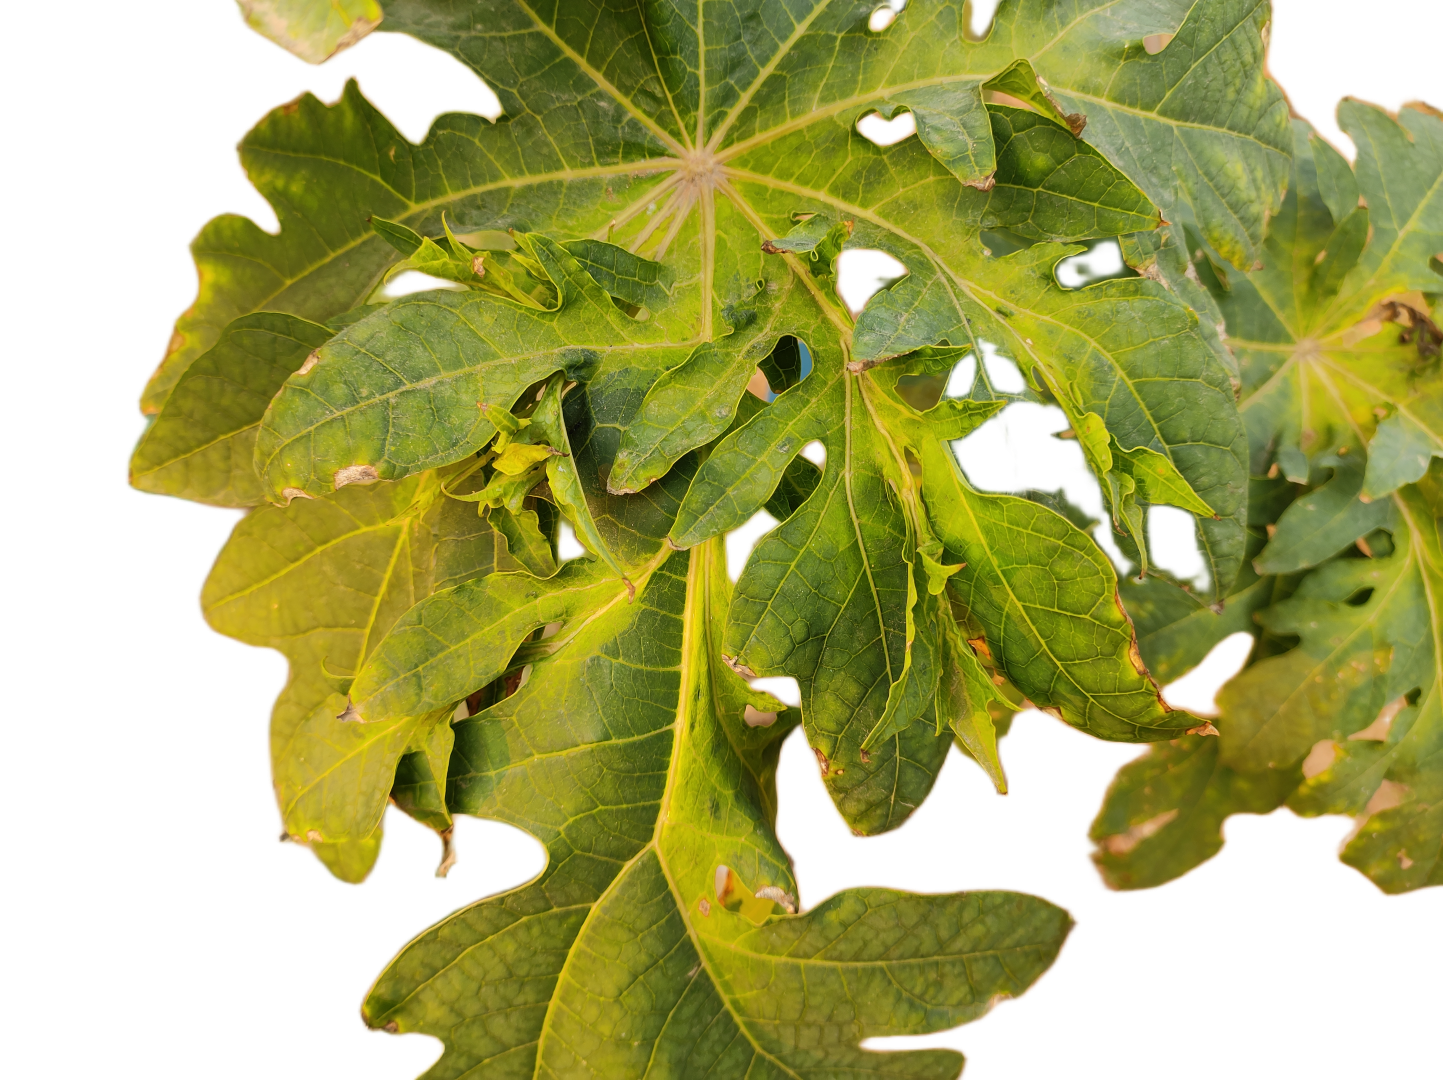
Crop: Papaya
Label: Bacterial_Blight